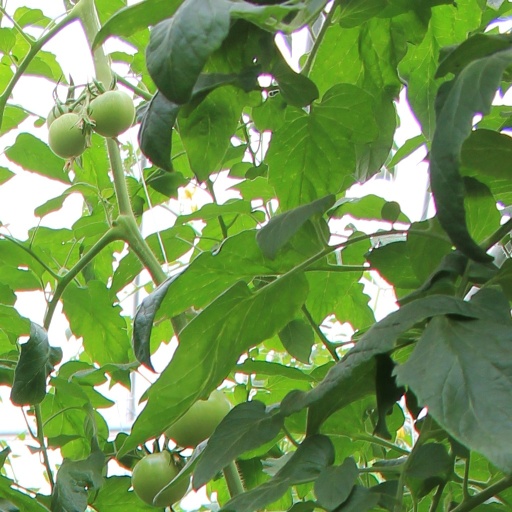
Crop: tomato